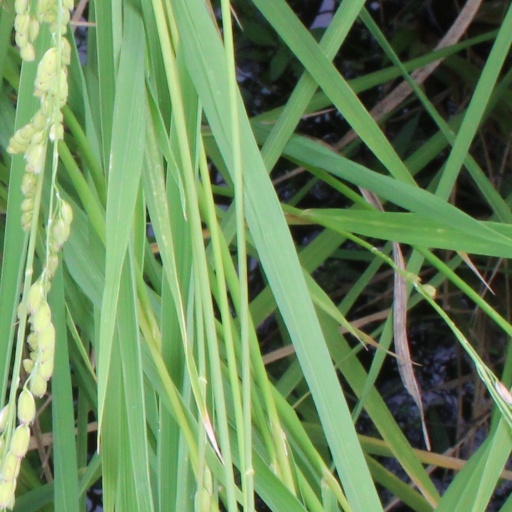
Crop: rice